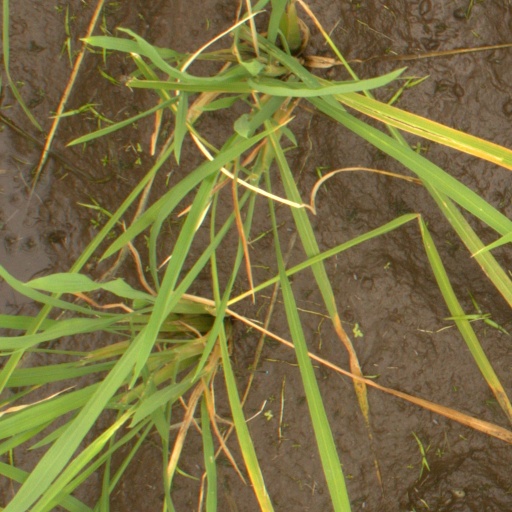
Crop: rice